Çesk Zadeja

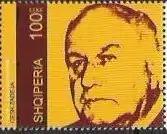
Zadeja on a 2007 Albanian postage stamp.

Çesk Zadeja (8 June 1927, Shkodër – 15 August 1997, Rome) was an Albanian composer. A native of Shkodër, he studied in Moscow and did much to promote the arts in Tirana. He is known as "The Father of Albanian Music".